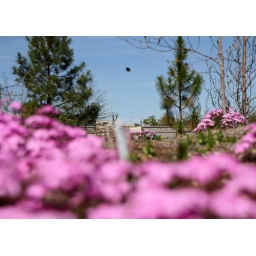
Trailing Phlox at the US Botanic Garden, in Washington, DC, with a bird flying by in the background.